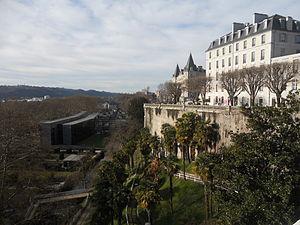
Le boulevard des Pyrénées à Pau
Le département des Pyrénées-Atlantiques est un département français situé à l'extrême sud-ouest du territoire de la France métropolitaine, dans la région Nouvelle-Aquitaine. Il tire son nom de la chaîne montagneuse qui le traverse au sud et de l'océan qui le borde à l'ouest. Il est subdivisé en trois arrondissements et sa préfecture est la ville de Pau. L'Insee et la Poste lui attribuent le code 64.